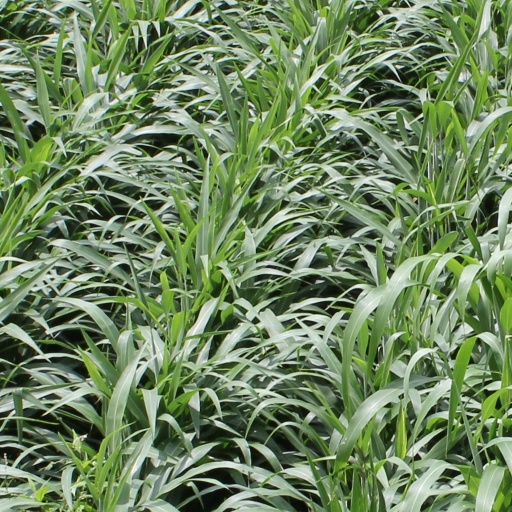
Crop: sorghum